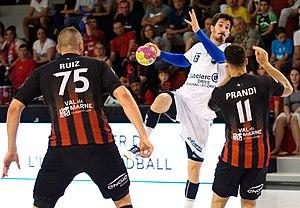
Rencontre de championnat de LidlStarLigue entre l'US Ivry et Toulouse. A Ivry, le 31 mai 2017.